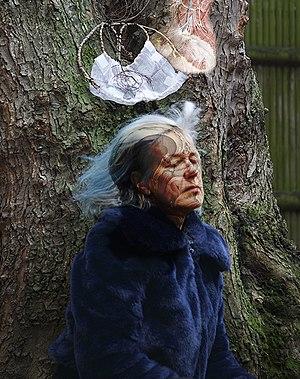
Image de Pascale Weber
Pascale Weber est une artiste et essayiste française qui a produit de nombreux dessins, photographies, films et installations, performances, happenings, textes critiques et théoriques, essais, poèmes, nouvelles et roman, faisant de l'art et de la création les fondements d'une éthique et d'un projet de vie.